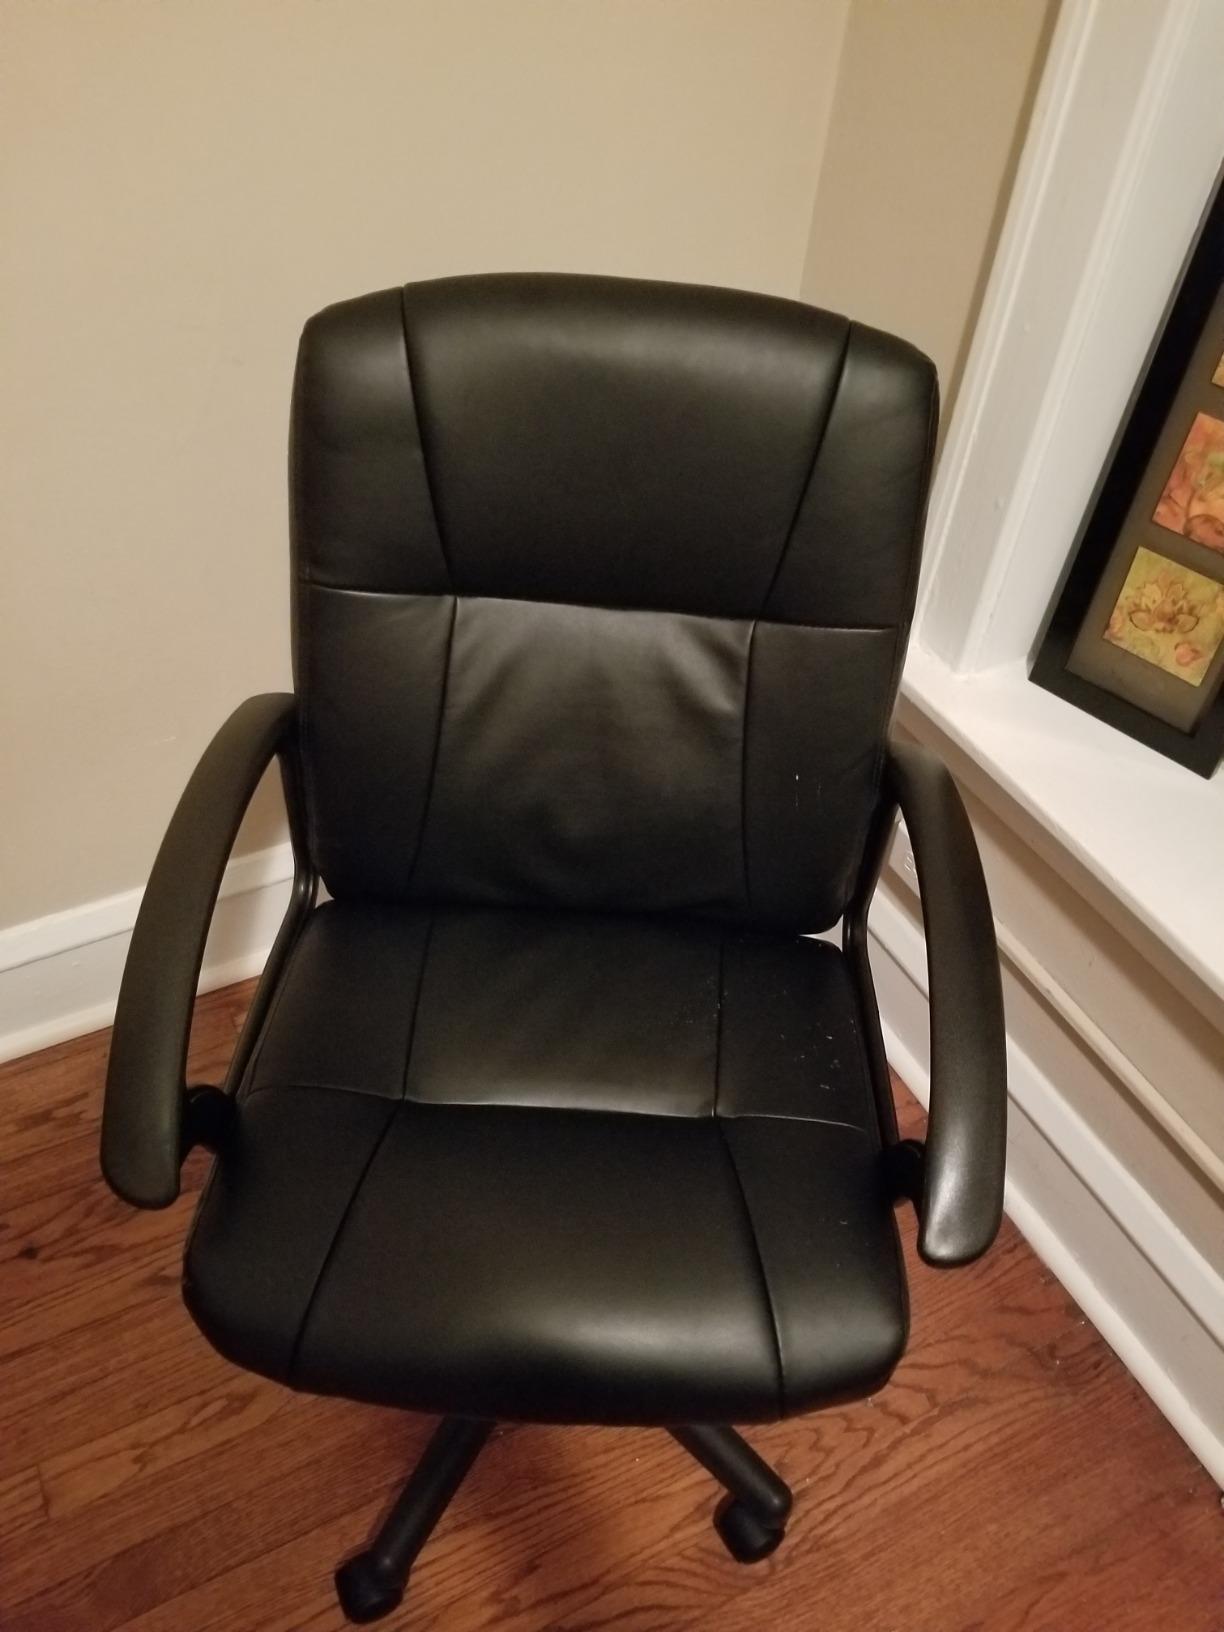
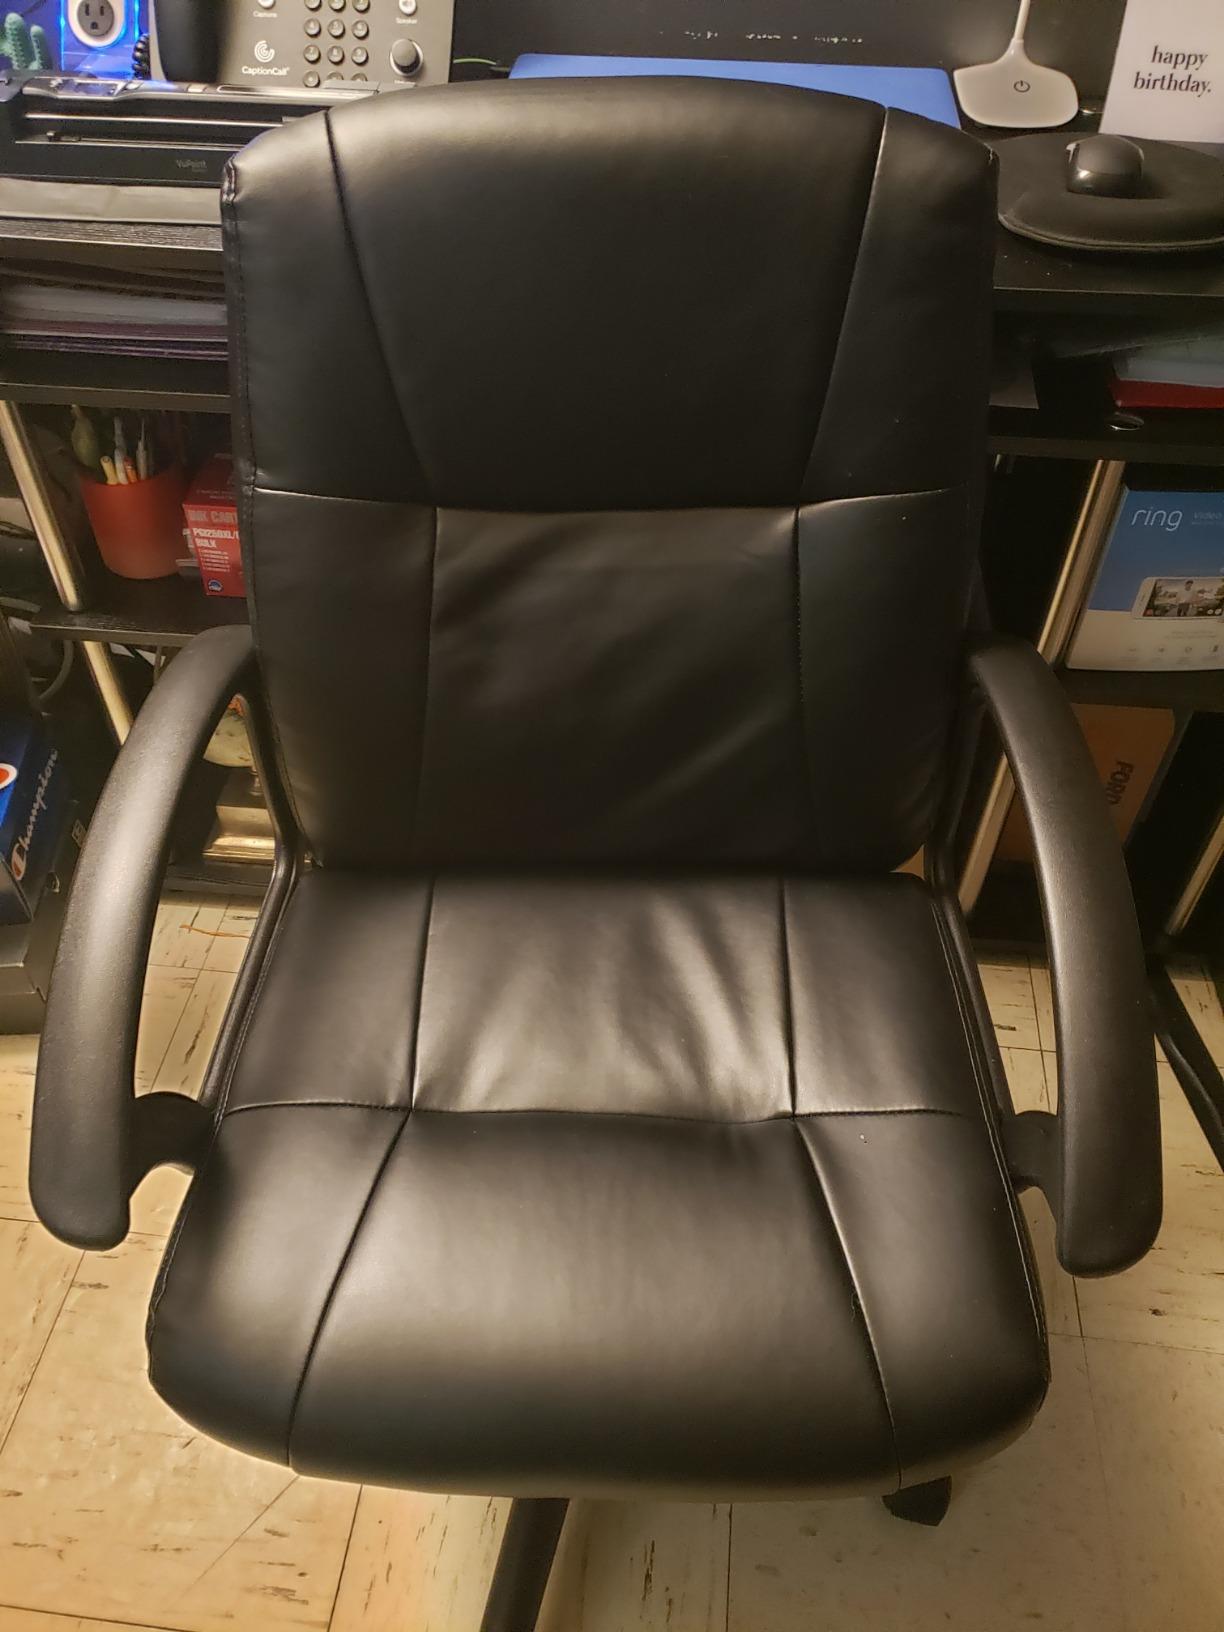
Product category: items_chair
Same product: yes